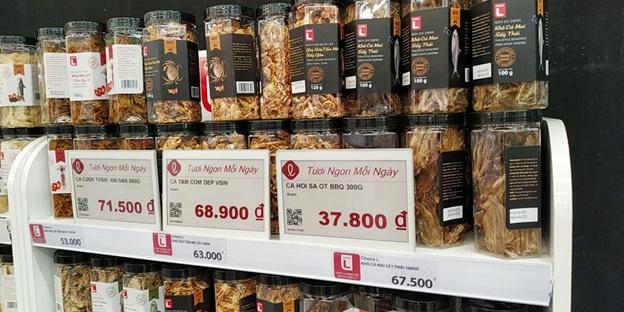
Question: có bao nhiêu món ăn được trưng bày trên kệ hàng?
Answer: có ba món ăn được trưng bày trên kệ hàng